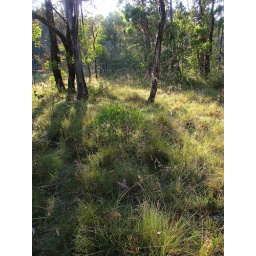
grasslands in native dog creek frost hollow at about 1400m, cathedral rock national park, new south wales, australia